Ritito Conglomerate

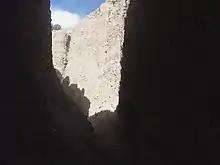
Slot canyon eroded in the Ritito Conglomerate west of Abiquiu, New Mexico

The formation is composed of orange-pink to reddish-brown arkosic conglomerate, sandstone, and siltstone with muscovite. The matrix is gray to tan except near Abiquiu, where it has a distinct red-brown color. Clasts are angular to well-rounded and are mostly of pebble size, but range from granules to boulders. The clasts are 44% Proterozoic quartzite, with 25% granite, 13% metavolcanic rock, 10% quartz, 5% schist, and 3% gneiss, with traces of chert and Phanerozoic sandstone. Some of the clasts have been identified as reddish-brown quartzite from the Cerro Colorado area or quartzite of the Ortega Formation. Imbrication indicates deposition in a meandering southward-flowing river system.